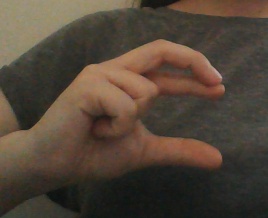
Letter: thal